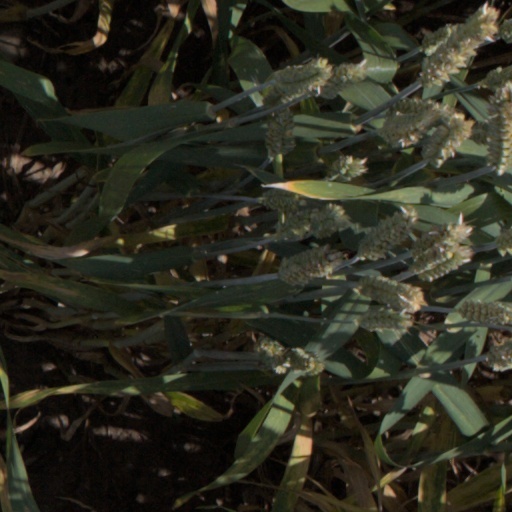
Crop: wheat